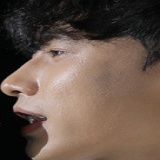
ca sĩ Doãn Hiếu